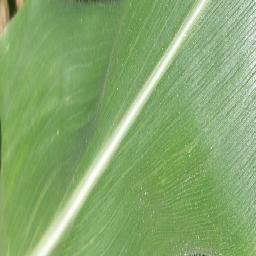
Label: Corn_(Maize)___Healthy